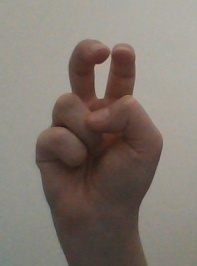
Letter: toot